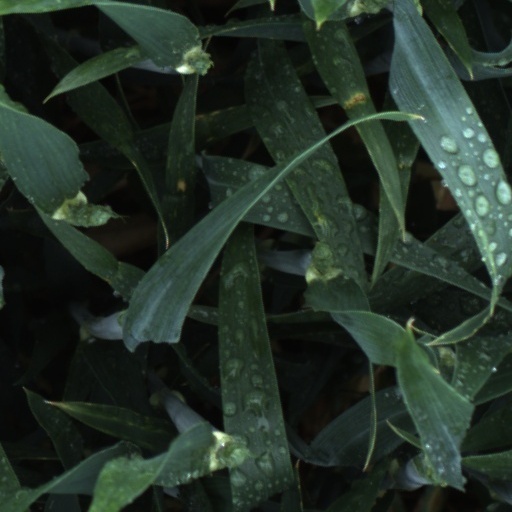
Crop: wheat